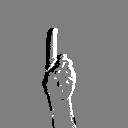
ASL letter: d